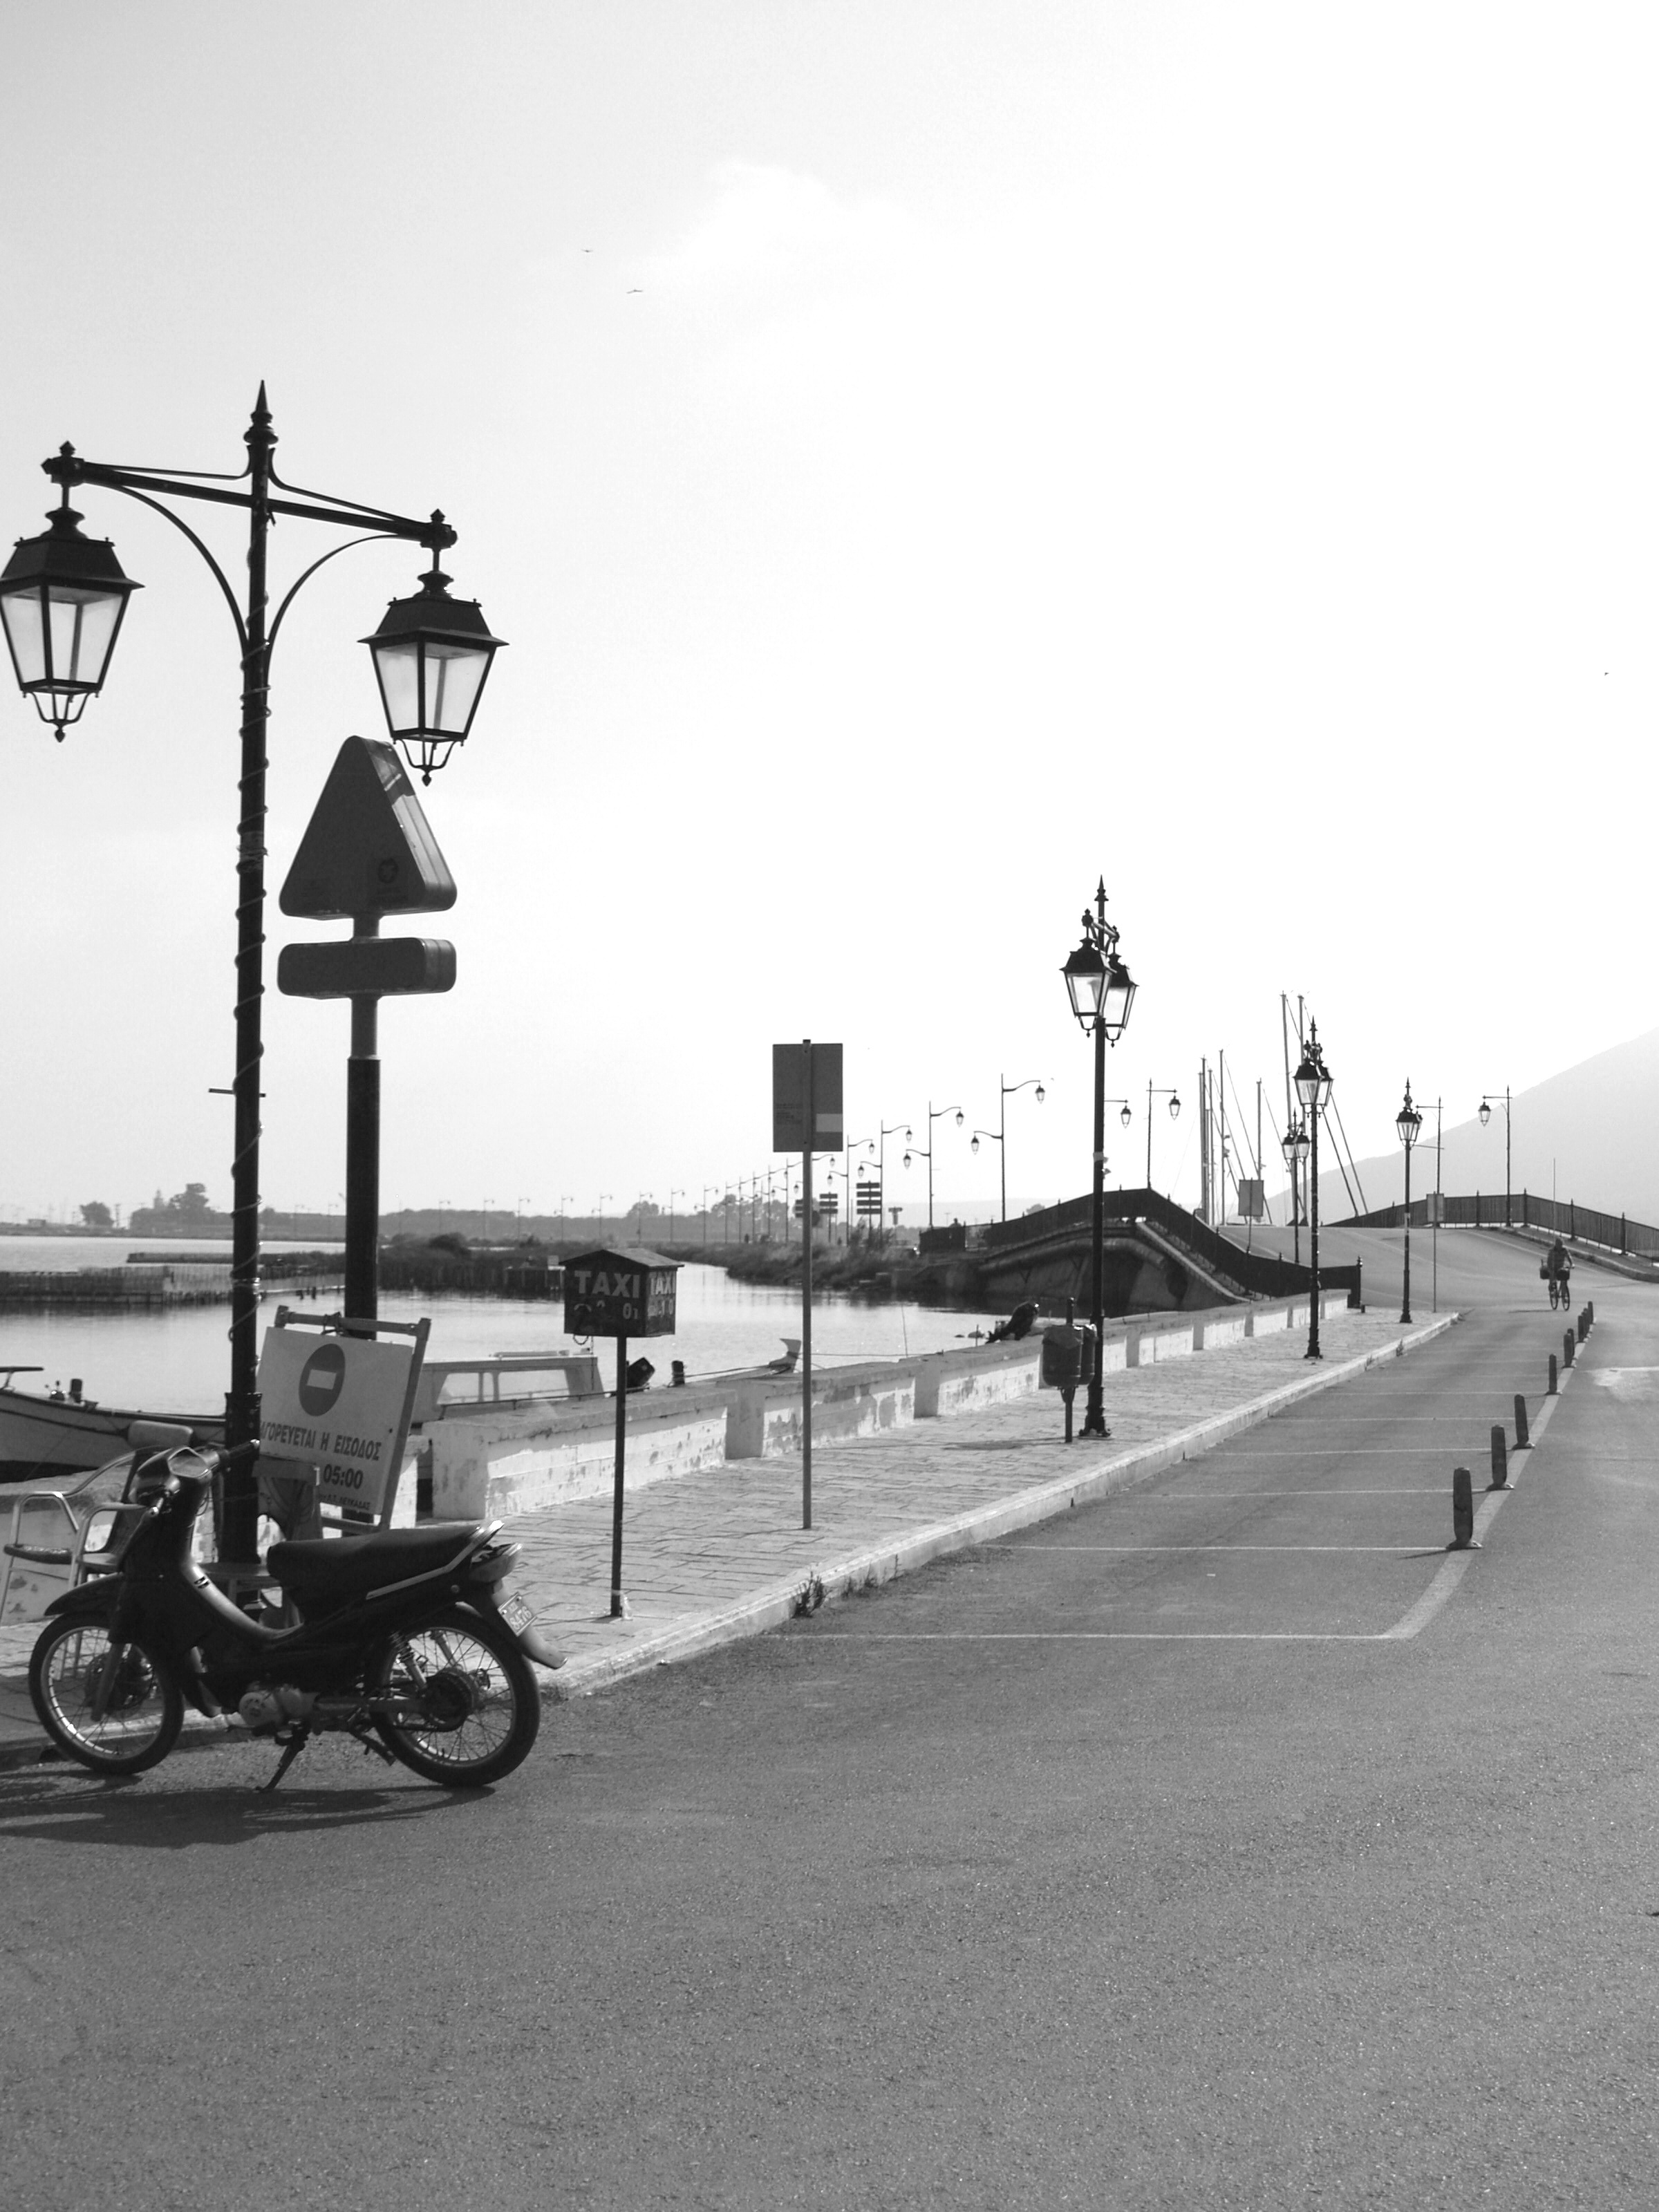
coast, path, black and white, boardwalk, road, street, old, asphalt, vehicle, motorcycle, street light, monochrome, lane, lighting, black white, infrastructure, lamps, light fixture, monochrome photography